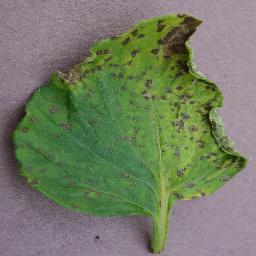
Label: Tomato___Septoria_leaf_spot